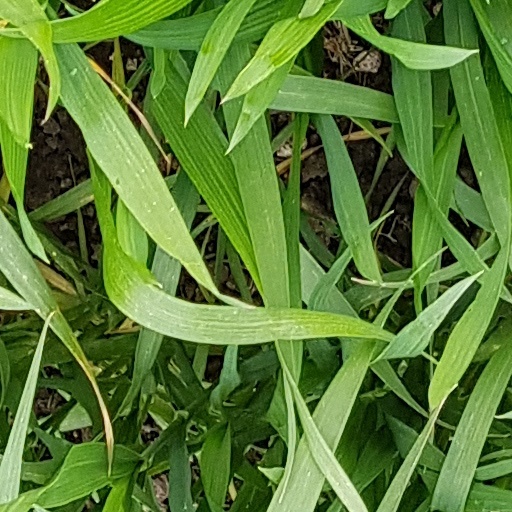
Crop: wheat